Maritime history of Florida

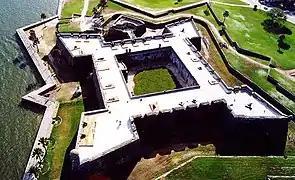
The "Castillo de San Marcos" in St. Augustine—construction started in 1672 and was completed 23 years later

Over the years, many Spanish ships were lost off the Florida coast with the greatest disasters suffered by the fleets of 1622, 1715 and 1733. In 1622, eight ships were lost in a hurricane as they entered the Florida straits. During the 20th century, the remains of a number of lost ships have been found, including from the 1622 fleet, from the 1715 fleet and "San Pedro" from the 1733 fleet.